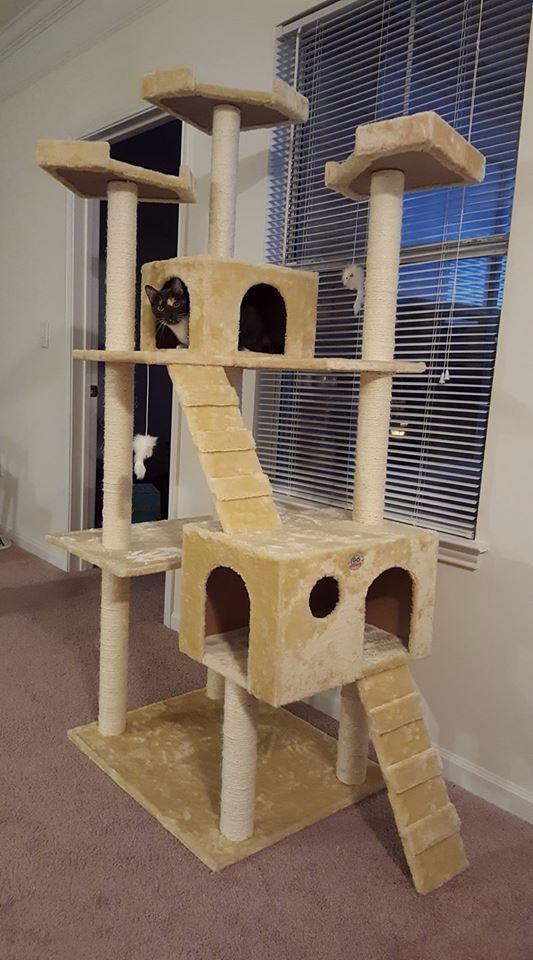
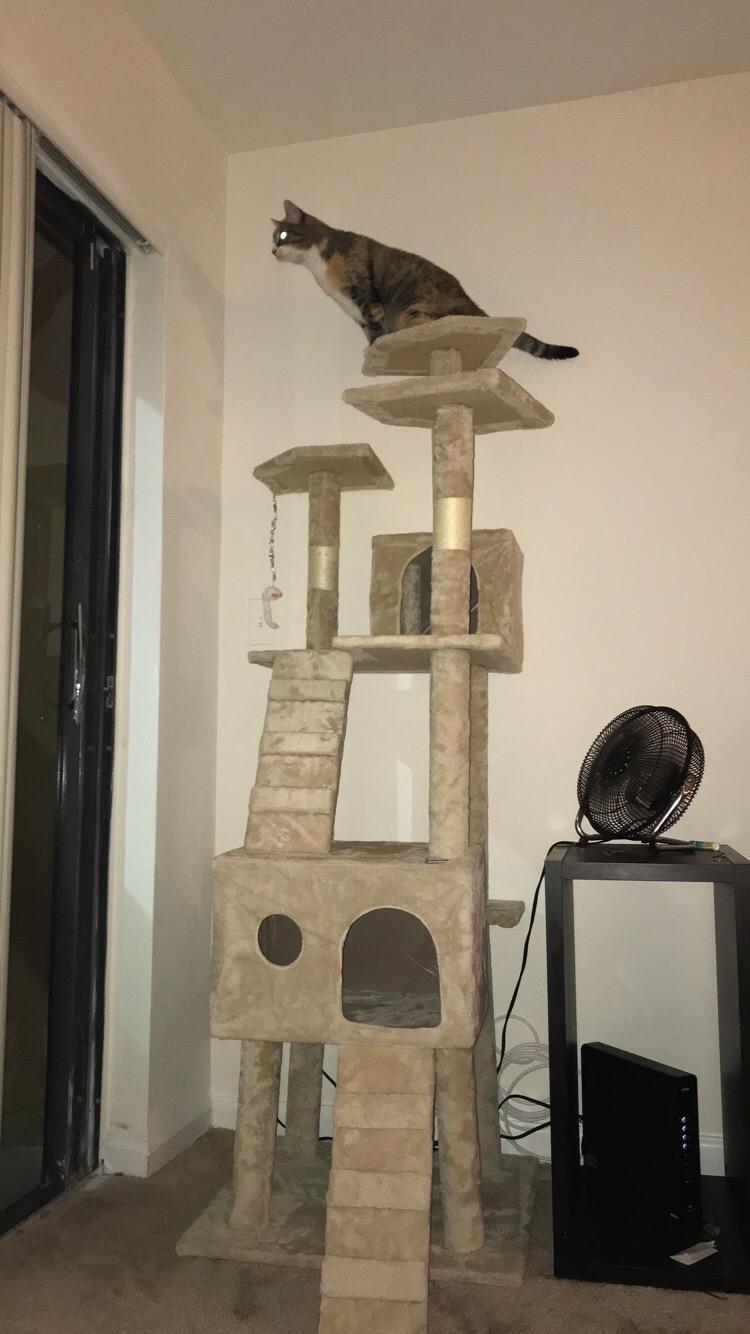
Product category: items_cat tree
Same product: yes